Game Link Cable

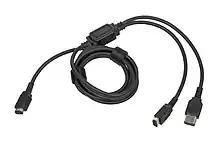
A second-gen Universal Game Link Cable (model MGB-010) with both first and second generation connectors on one end

The second generation started with the release of the Game Boy Pocket which used a much smaller Game Link connector than those used on the original Game Boy. Although the pin assignment and basic port shape remained the same, its much smaller size necessitated the release of new Game Link Cables. The Game Boy Light (a backlit Game Boy Pocket only released in Japan), Super Game Boy 2, and the Game Boy Color also used same link cable port design.